Kaimai Tunnel

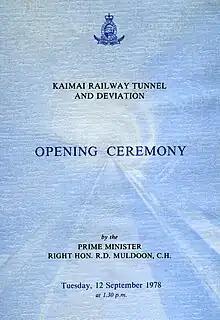
Front cover of a programme of the ceremony of the opening of the Kaimai railway tunnel and deviation, Tuesday 12 September 1978. Attended by the Prime Minister, Rt. Hon. Robert Muldoon.

The first official train through the tunnel was the Silver Fern railcar RM 3, which departed Hamilton railway station for Tauranga on 12 September 1978. On board were various railway officials and a party of 50 disabled Waikato school children.